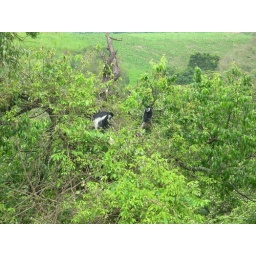
two monkeys in the tree